South Tyrol wine

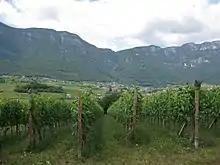
Vineyards at Kaltern in Überetsch

Winemaking in South Tyrol is particularly intensive: often involving handwork, on steep terraced slopes, with environment-friendly techniques.